Lothian birth-cohort studies

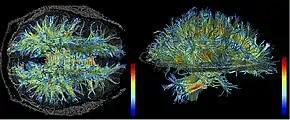
The structure of the white matter of the human brain.

Structural magnetic resonance imaging brain scans from LBC1936 participants have been used to observe that the integrity of white matter tracts in the brain is linked to cognitive functioning and successful cognitive ageing. In one study, three general factors of white matter tract integrity, a global trait of the brain, combined to explain 10% of the variance in general intelligence, and this effect was fully mediated through processing speed. Later investigation of the associations of specific white matter tracts with "g" and specific cognitive abilities found that most specific tract associations were with "g" rather than specific abilities, though some associations with specific abilities remained after accounting for associations with "g".